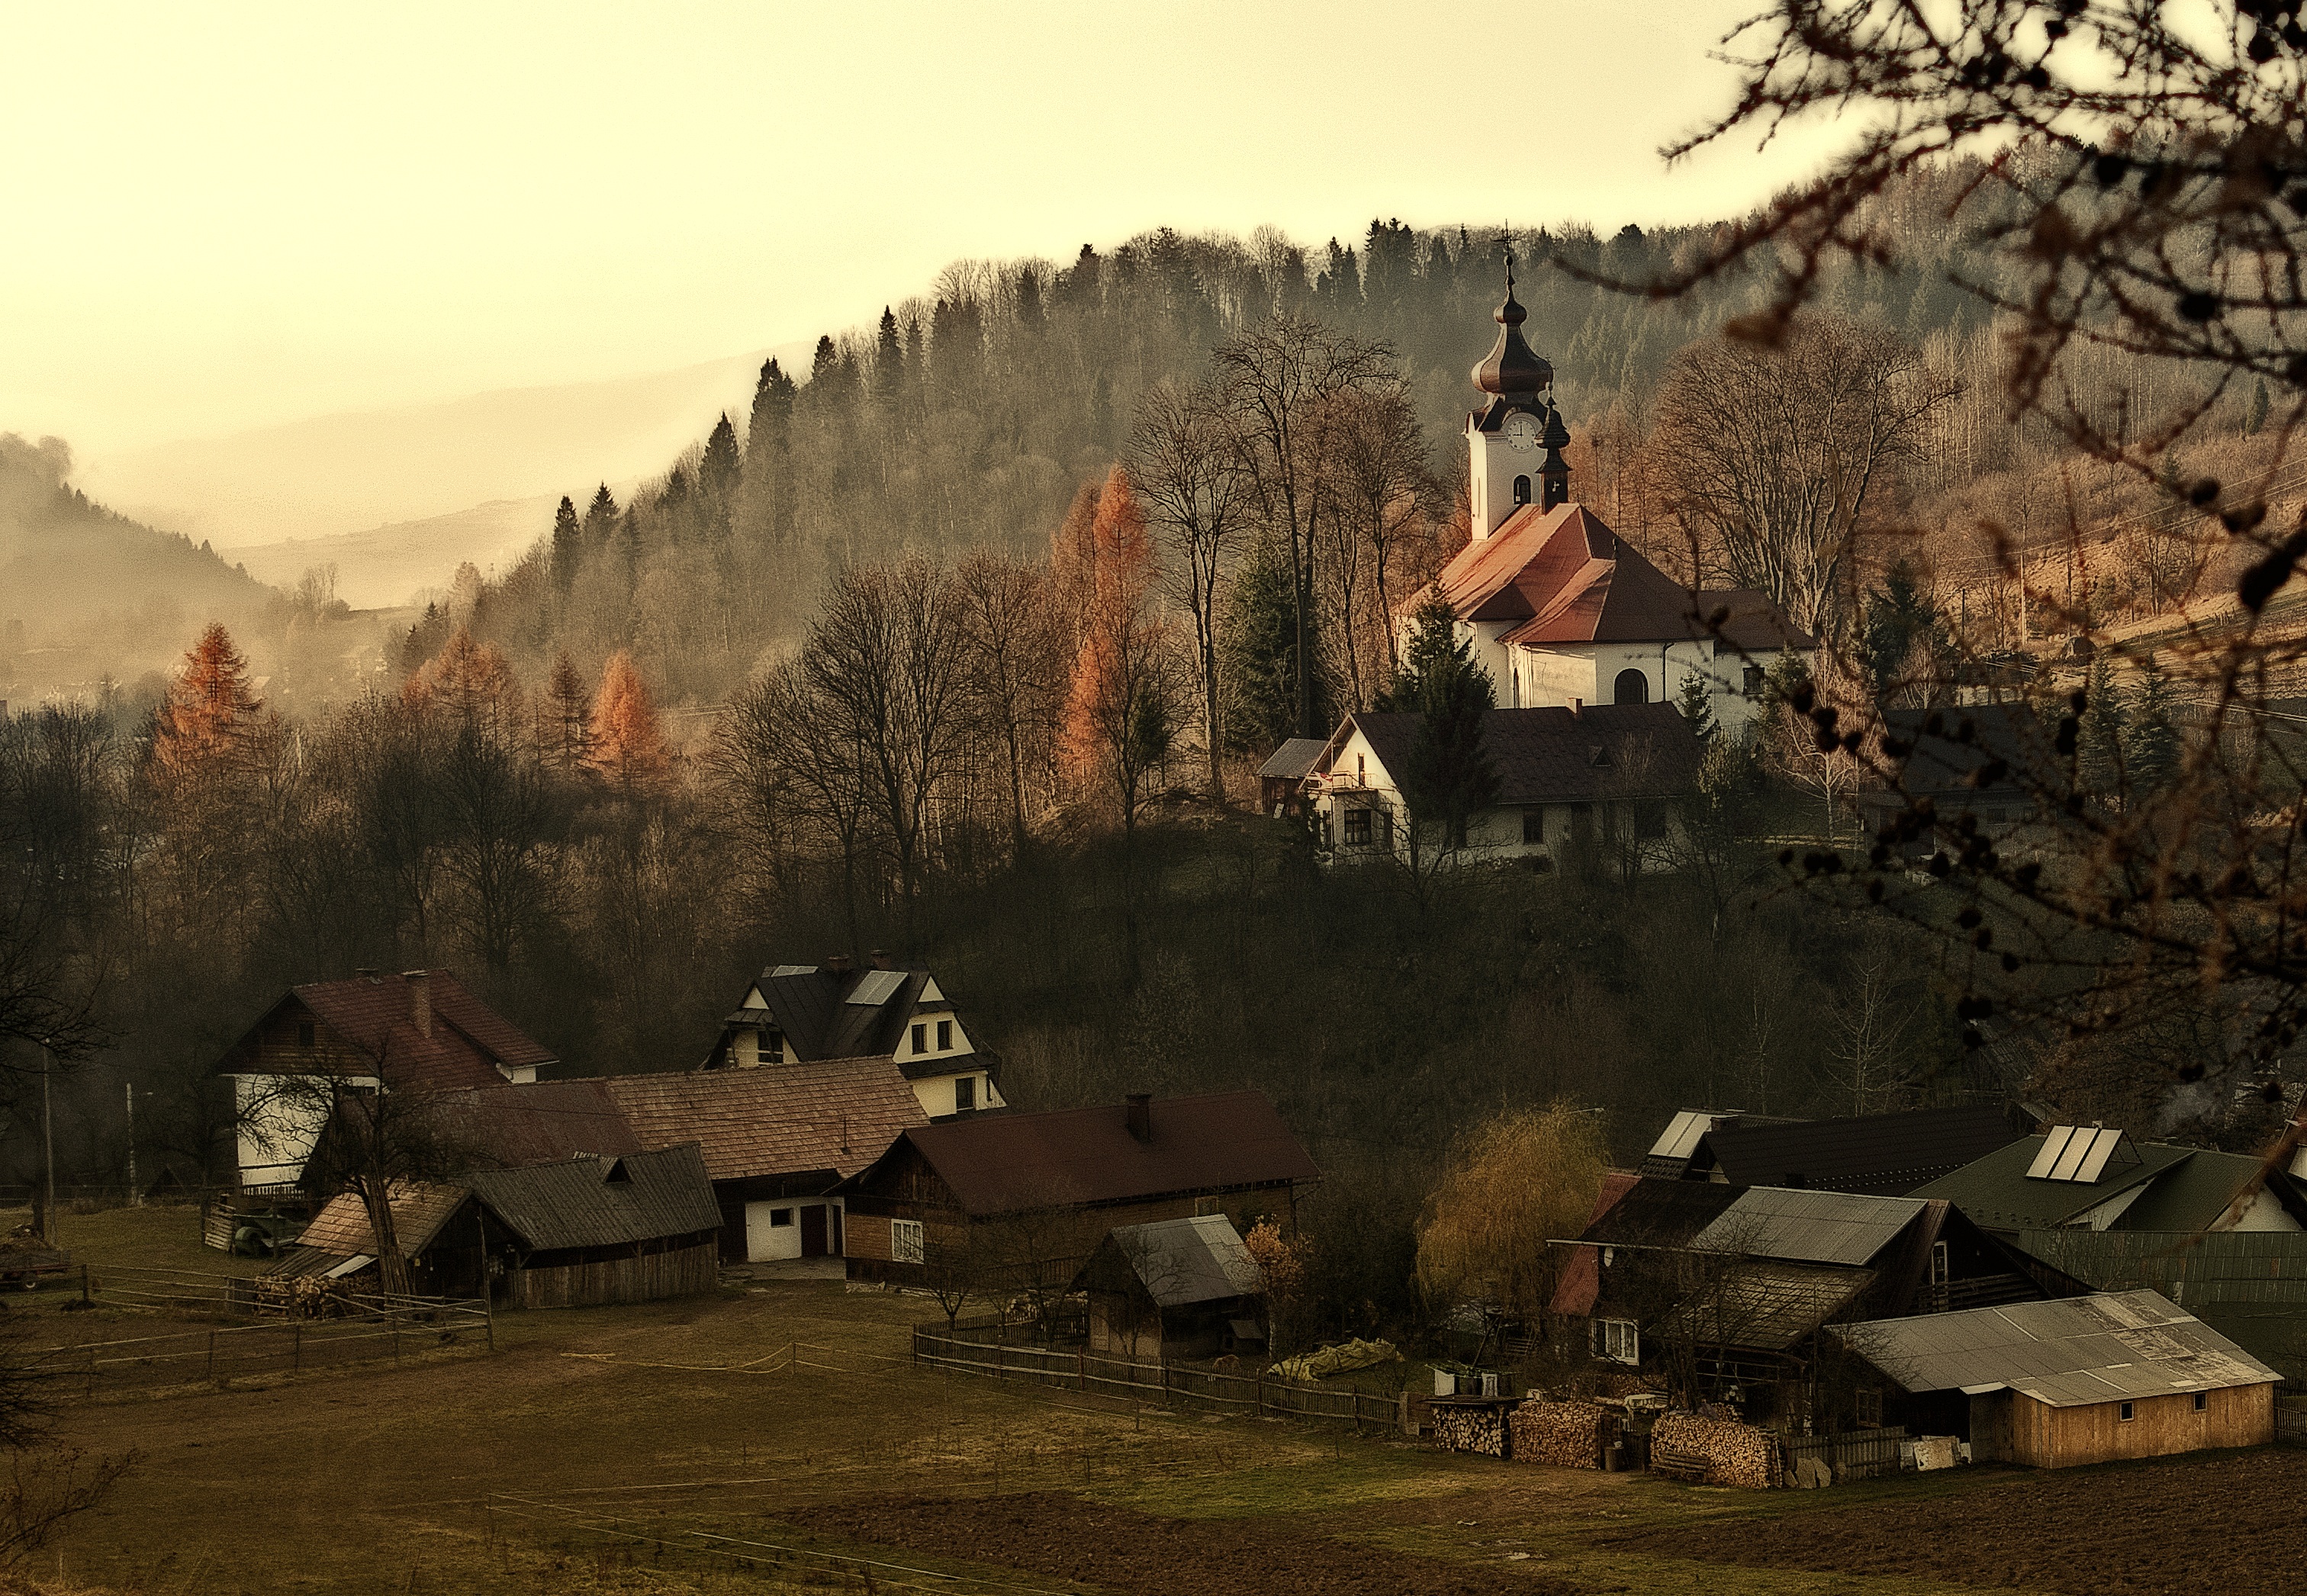
landscape, morning, evening, autumn, church, terrain, mountains, poland, screenshot, pieniny, malopolska, city szczawnica, village jaworki